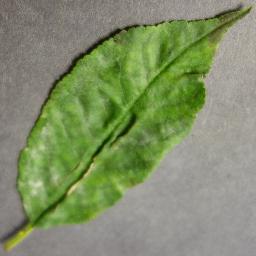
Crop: cherry
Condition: (including_sour)_powdery_mildew